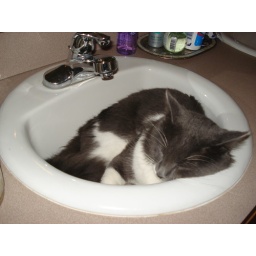
Jasper sleeping in the bathroom sink.